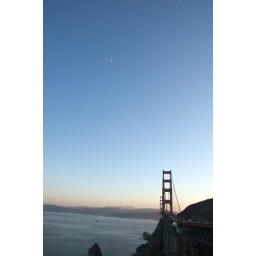
moon over the golden gate bridge